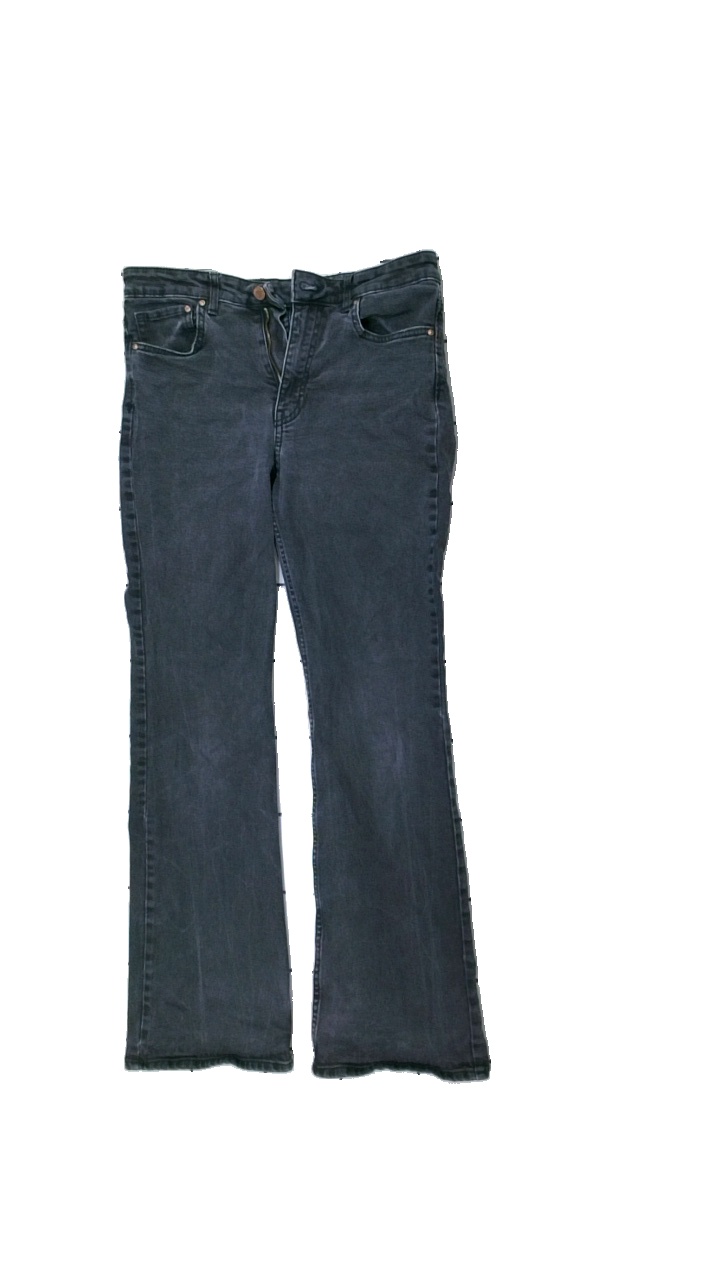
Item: Jeans (Ladies)
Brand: H&m
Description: bootcut jeans
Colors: Grey
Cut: Regular
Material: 99% bomull 1% elastan
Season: All
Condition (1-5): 3
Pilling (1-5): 4
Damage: slitet och urtvättat
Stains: Minor
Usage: Export
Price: <50